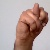
The image shows a hand gesture representing the letter 'N' in Indian Sign Language.